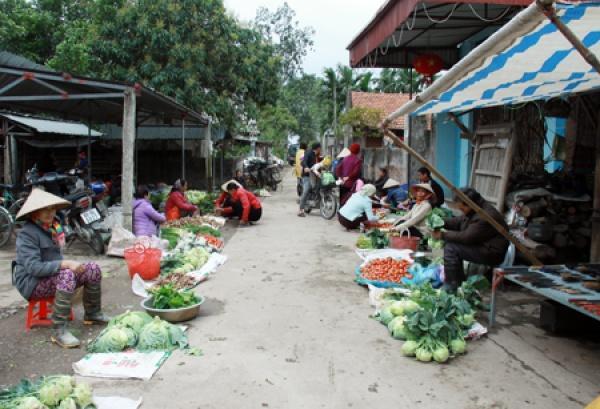
có nhiều người đang bán hàng ở hai bên lối đi